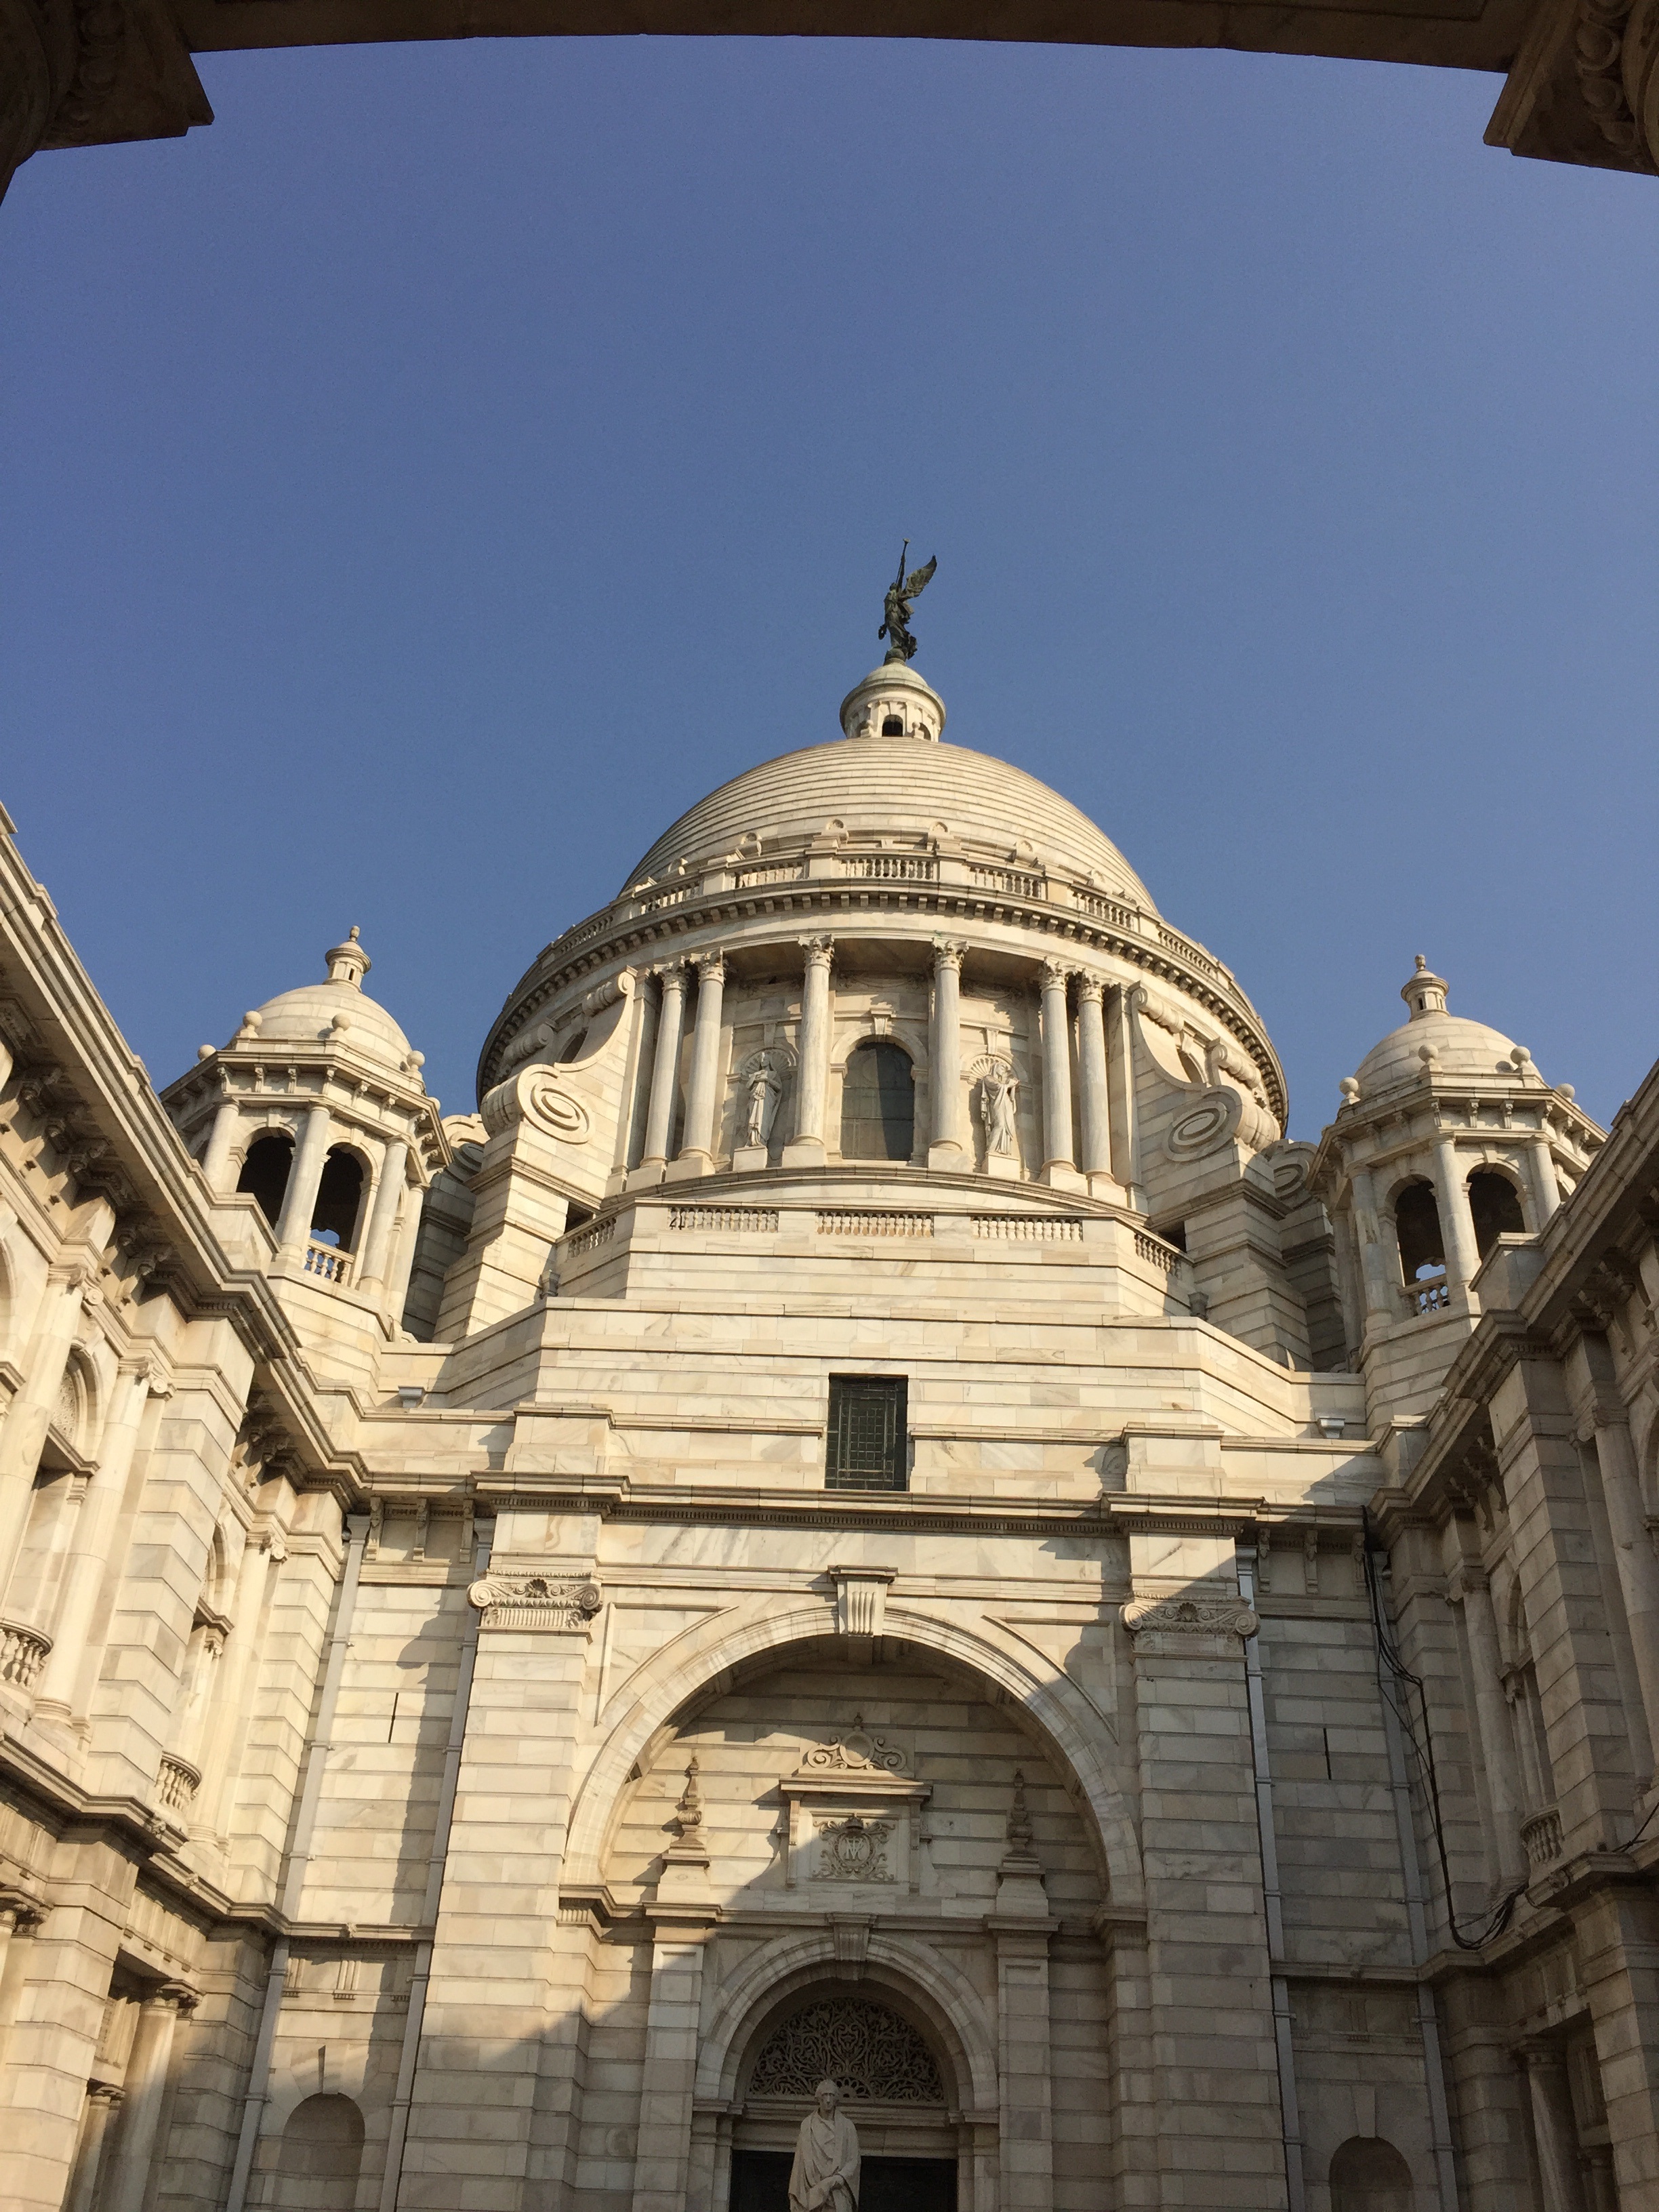
outdoor, architecture, building, monument, travel, ancient, landmark, facade, church, cathedral, historic, tourism, place of worship, baptistery, memorial, monastery, marble, british, synagogue, culture, india, historical, victoria, basilica, dome, kolkata, bengal, historic site, calcutta, victoria memorial, byzantine architecture